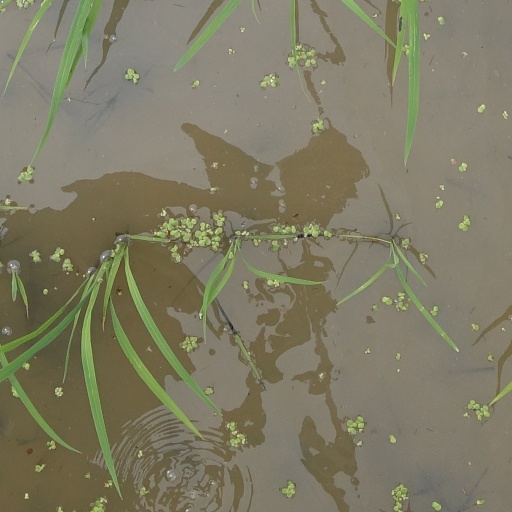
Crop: rice